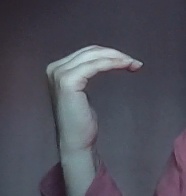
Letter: haa